Ferrari SP

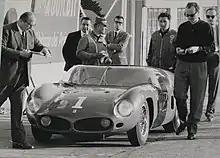
Early tests of original 246 SP on Monza track in March 1961, with tail fin already removed. Carlo Chiti visible in front of the car.

The 246 SP's bodywork was a collaboration between Carlo Chiti and Medardo Fantuzzi, the owner of the Carrozzeria Fantuzzi. During the design process, solutions to reduce drag were tested in a wind tunnel. This resulted in the adoption of several new, innovative features, including a very low bonnet, high rear bodywork flush with the windscreen top and a vertical tail fin. A prominent detail were the two apertures, or air intakes in the front of the car. This solution was concurrently introduced on the 1961 Ferrari 156 Formula One car, dubbed the "sharknose," and on the 1961 . This front end styling had first appeared on a trio of Maserati 250Fs that Fantuzzi re-bodied in 1958 for racer Ross Jensen and team owner Temple Buell (son of the architect with the same name). Fantuzzi's suggestion that the twin intakes would improve air penetration was confirmed by Chiti's wind tunnel testing, leading to the adoption of this style throughout Ferrari's 1961 racing cars.